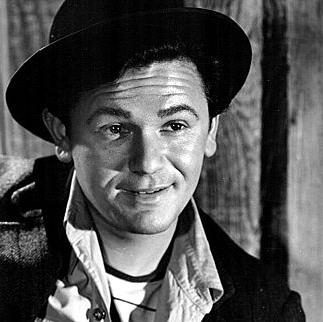
Age: 28